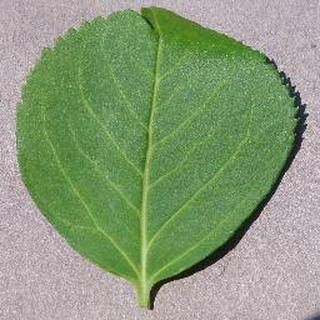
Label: healthy_cherry